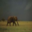
Label: elephant